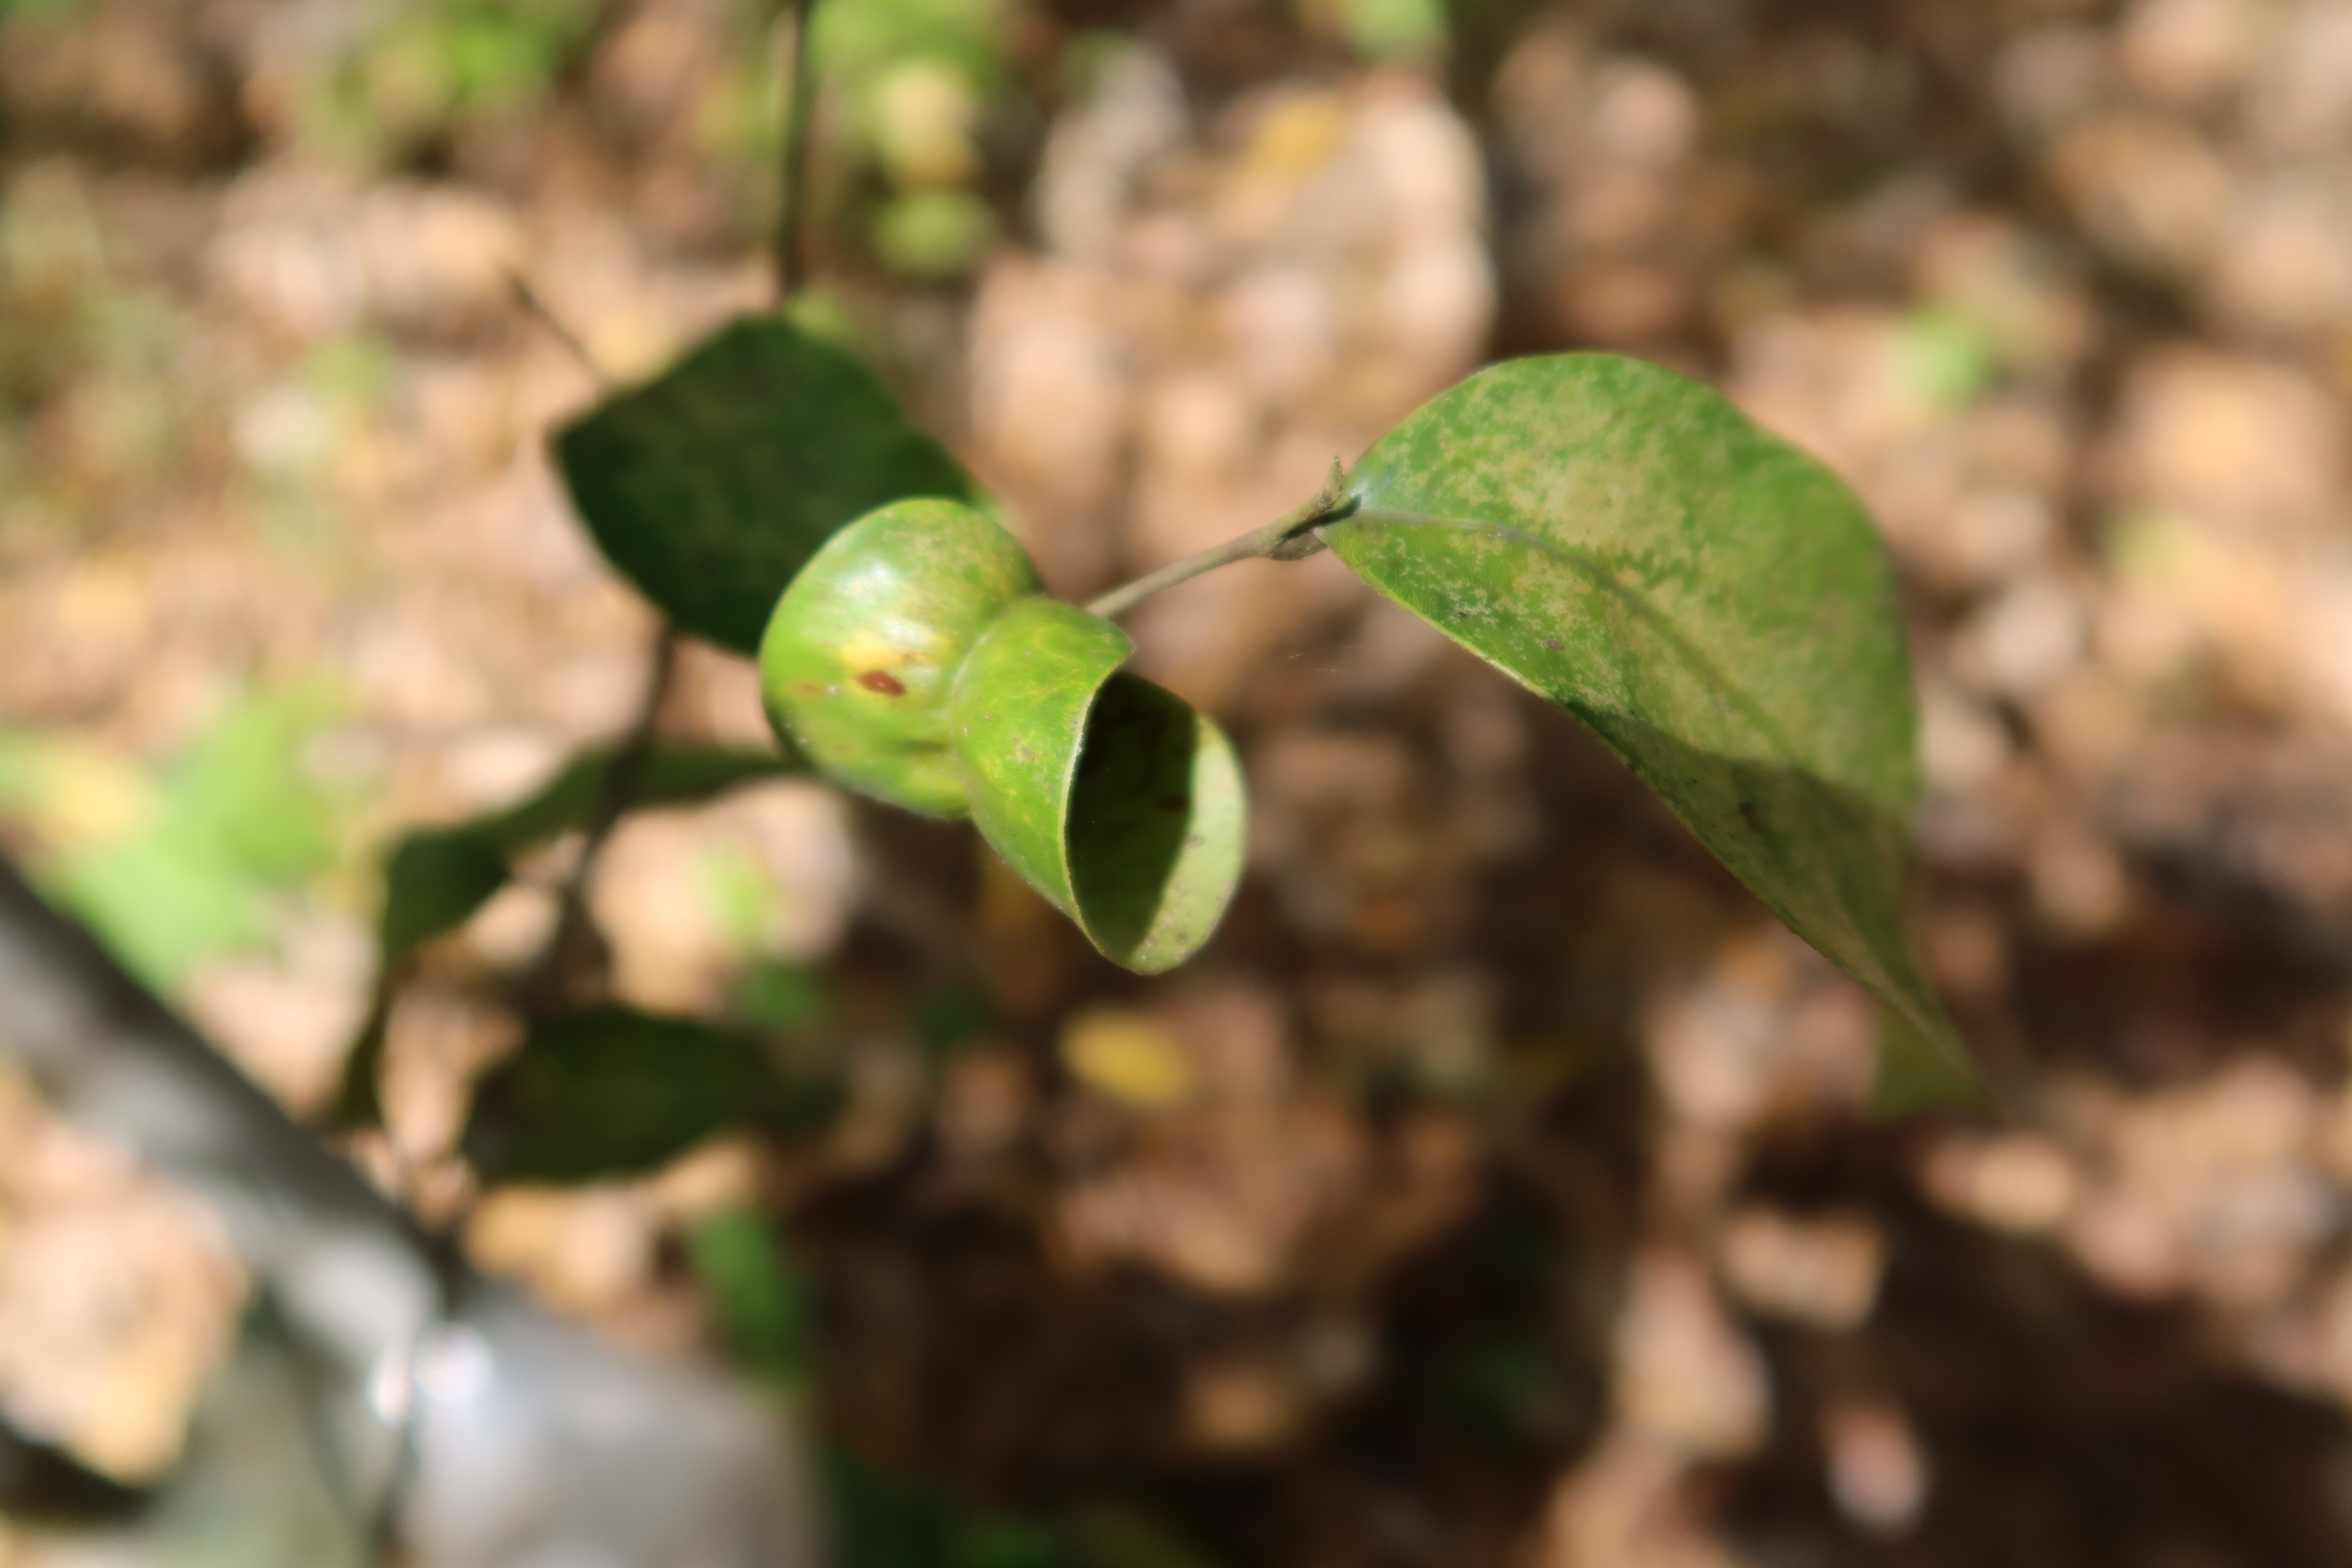
Label: Downy mildew